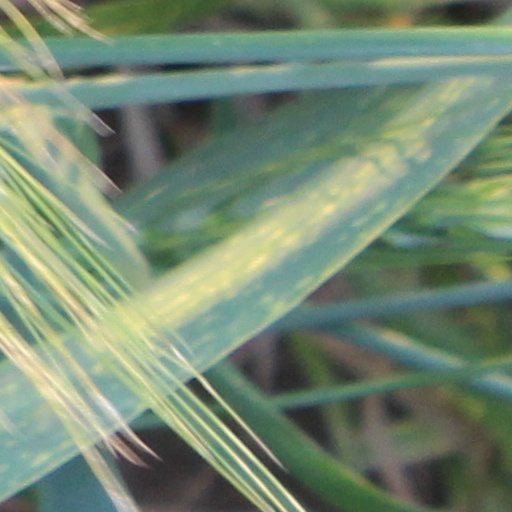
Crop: wheat